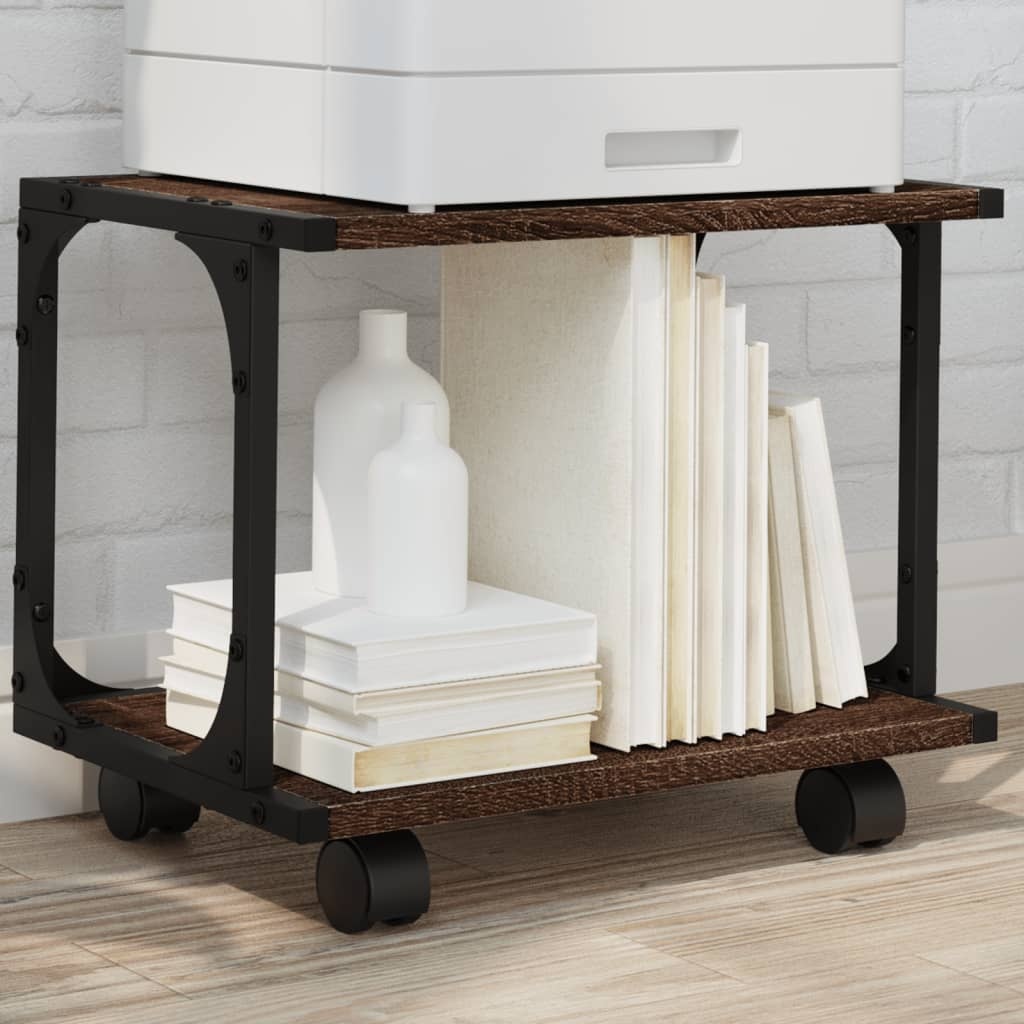
Vidaxl printerkastje 2-laags 41x28x33,5 cm bewerkt hout bruin eiken
Deze printerstandaard met 2 niveaus biedt gemakkelijke toegang tot alles, zodat je werkplek geordend en opgeruimd blijft. Duurzaam materiaal: het bewerkte hout is van hoge kwaliteit, heeft een glad oppervlak en is sterk, stabiel en vochtbestendig. Het stalen frame zorgt voor stevigheid en stabiliteit. Printerkastje met 2 lagen: de bovenste plank is ontworpen voor printers en faxapparaten, met daaronder opbergruimte voor bestanden, papier, boeken en andere kantoorbenodigdheden. Houd alles binnen handbereik en zorg dat je werkplek geordend en opgeruimd is. Eenvoudig te verplaatsen: deze printertafel heeft 4 wielen waarvan er 2 vergrendelbaar zijn. Hierdoor kan hij altijd flexibel worden verplaatst en stabiel worden neergezet. Multifunctionele organizer: de mappenkast kan niet alleen als printerstandaard worden gebruikt, maar ook als boekenkast, nachtkastje, koffiekastje, bijzettafel, enz. Hij kan ook op verschillende manieren in de keuken worden gebruikt om potten, keukengerei, borden en schalen op te bergen. Flexibele installatie: deze computerprinterstandaard kan op 2 manieren worden gebruikt. Je kunt hem met voetjes op de grond plaatsen of de wielen bevestigen, zodat hij eenvoudig te verplaatsen is. Kleur: bruineiken Materiaal: bewerkt hout en staal Afmetingen met wielen: 41 x 28 x 33,5 cm (L x B x H) Met 4 wieltjes waarvan 2 zijn uitgerust met remmen Montage vereist: ja
Brand: vidaXL
Category: Office Supplies > Office Carts > Book Carts